Kaohsiung Lighthouse

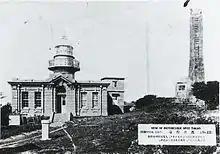
Old image of Kaohsiung Lighthouse

After the signing of Convention of Peking in 1860 during the Qing Dynasty rule, the Takau Harbor was opened to foreign traders in 1863. With increasing commercial shipping activities and a lack of a proper ship navigation system, the British engineers built a Chinese-style rectangular red-brick lighthouse at the top of Mount Ki-au, at the southern side of the harbor.